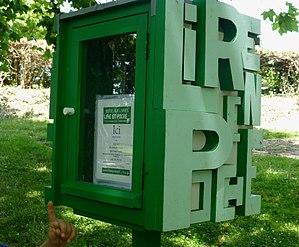
Gradignan, parc du Moulineau ː boite à livres dans le cadre du salon Lire en Poche.
Lire en Poche est un salon français annuel consacré au livre de poche. Ouvert à tout public et gratuit, ce salon annuel spécialisé a lieu chaque année au début du mois d'octobre à Gradignan, en Gironde dans l'agglomération de Bordeaux.